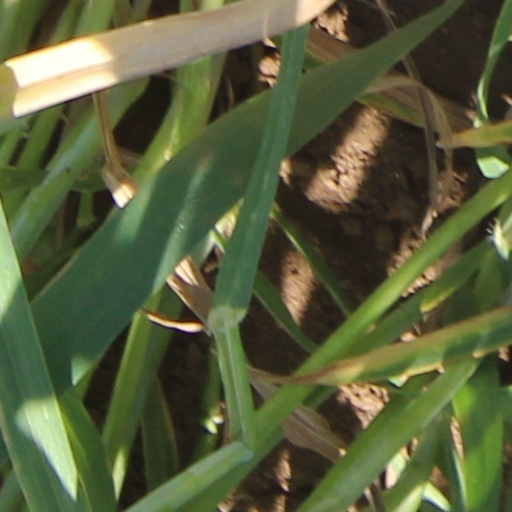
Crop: wheat